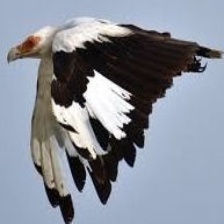
Species: PALM NUT VULTURE
Scientific name: GYPOHIERAX ANGOLENSIS
ImageNet parent category: vulture